Bahama Passage

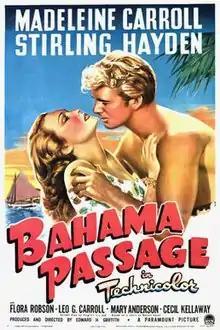
Film poster

Bahama Passage is a 1941 American romantic drama film directed by Edward H. Griffith and starring Madeleine Carroll, Sterling Hayden, Flora Robson and Leo G. Carroll. The film was primarily shot on Salt Cay, Turks Islands in Technicolor. It was produced and distributed by Paramount Pictures.